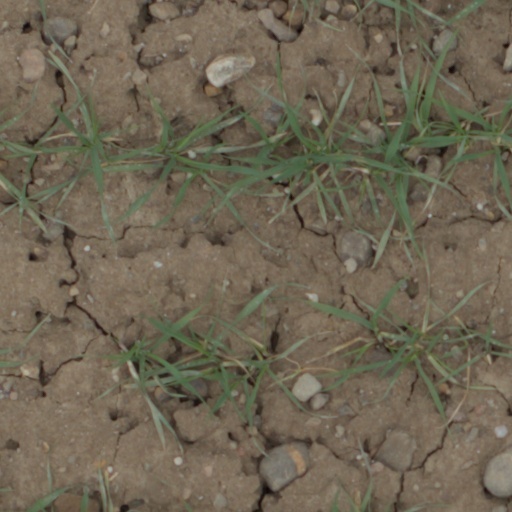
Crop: wheat